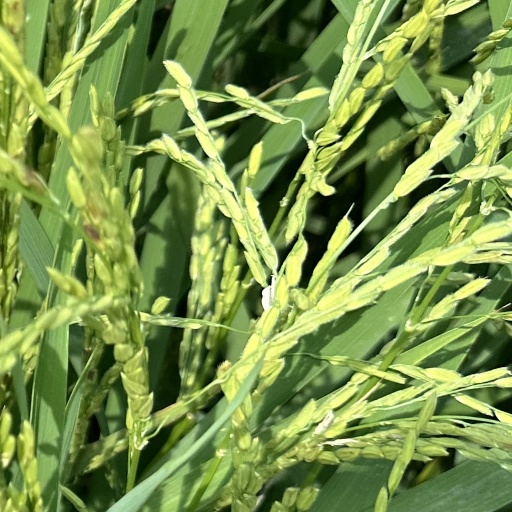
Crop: rice